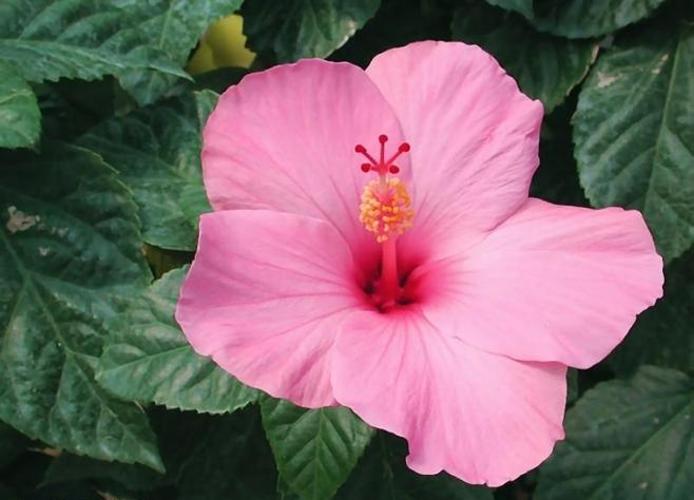
Label: hibiscus